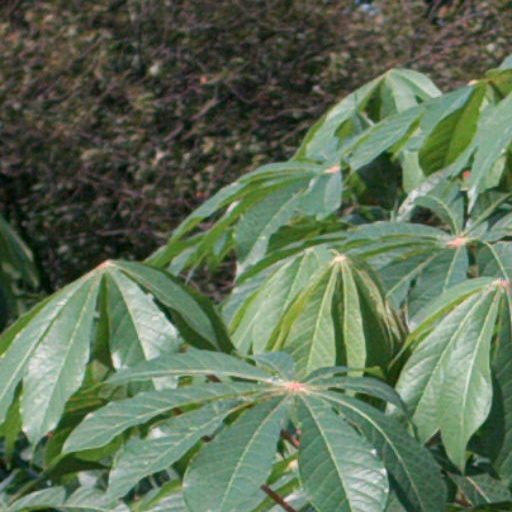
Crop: cassava